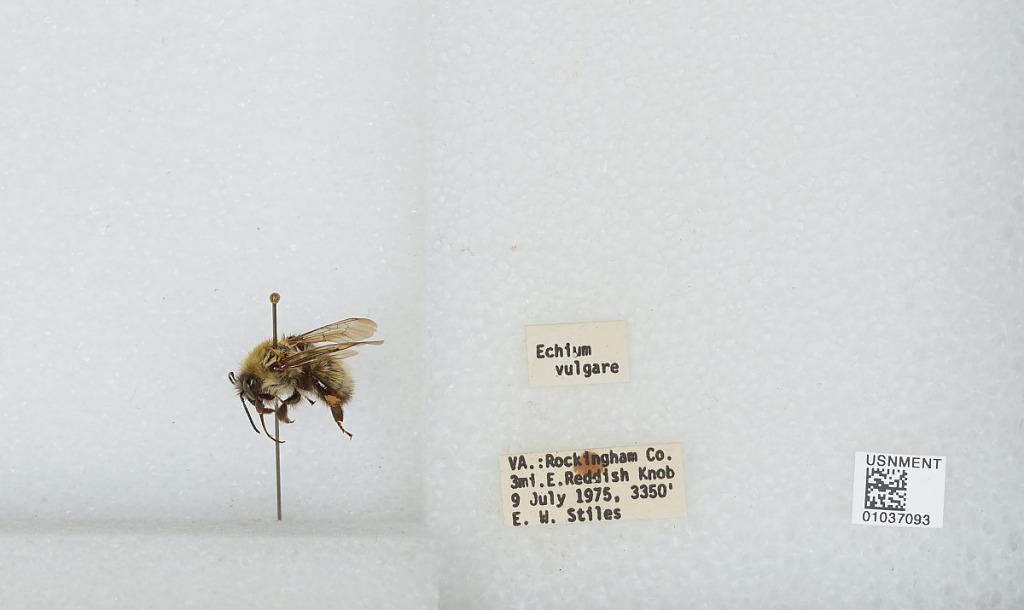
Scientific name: Bombus (Pyrobombus) perplexus Cresson
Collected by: E. Stiles
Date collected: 1975-7-9
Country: United States
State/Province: Virginia
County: Rockingham
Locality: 3 miles East of Reddish Knob
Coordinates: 38.4636, -79.1861